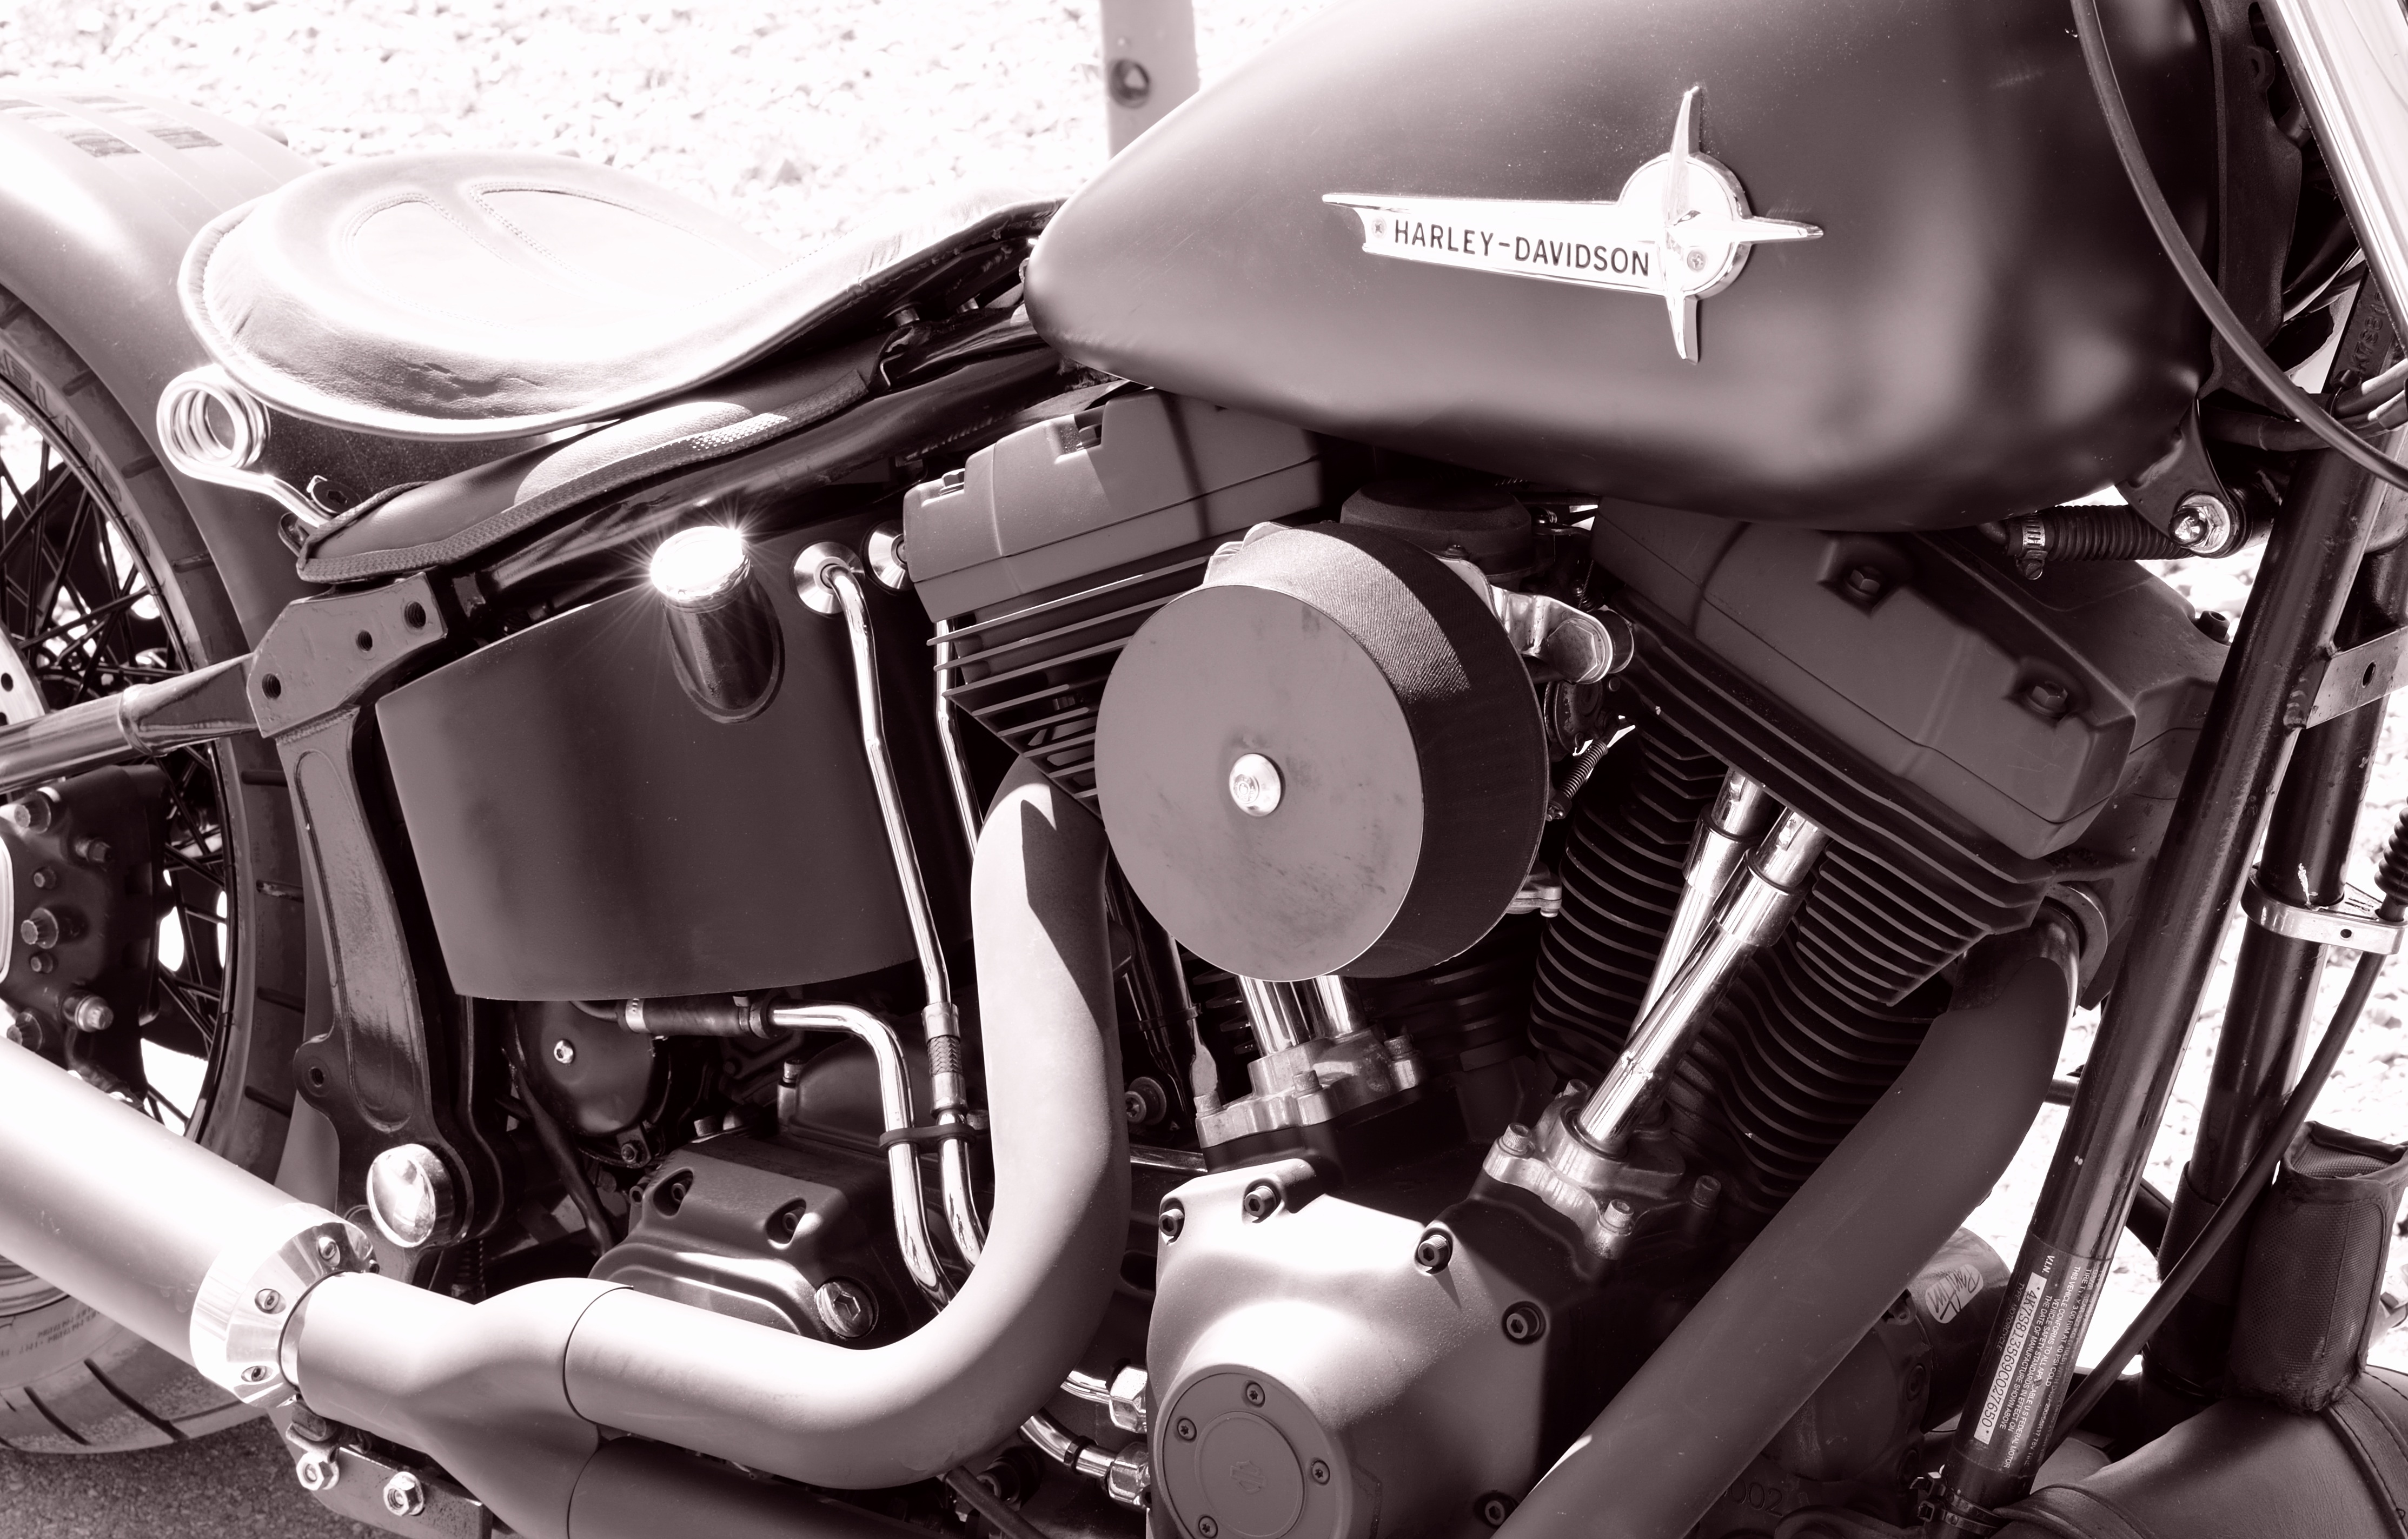
black and white, road, traffic, car, wheel, bike, vehicle, motorcycle, drive, freedom, black, monochrome, leisure, fun, engine, honda, classic, historically, harley davidson, hobby, harley, cult, two wheeled vehicle, cruiser, motorcycling, land vehicle, monochrome photography, automobile make, automotive design, automotive engine part